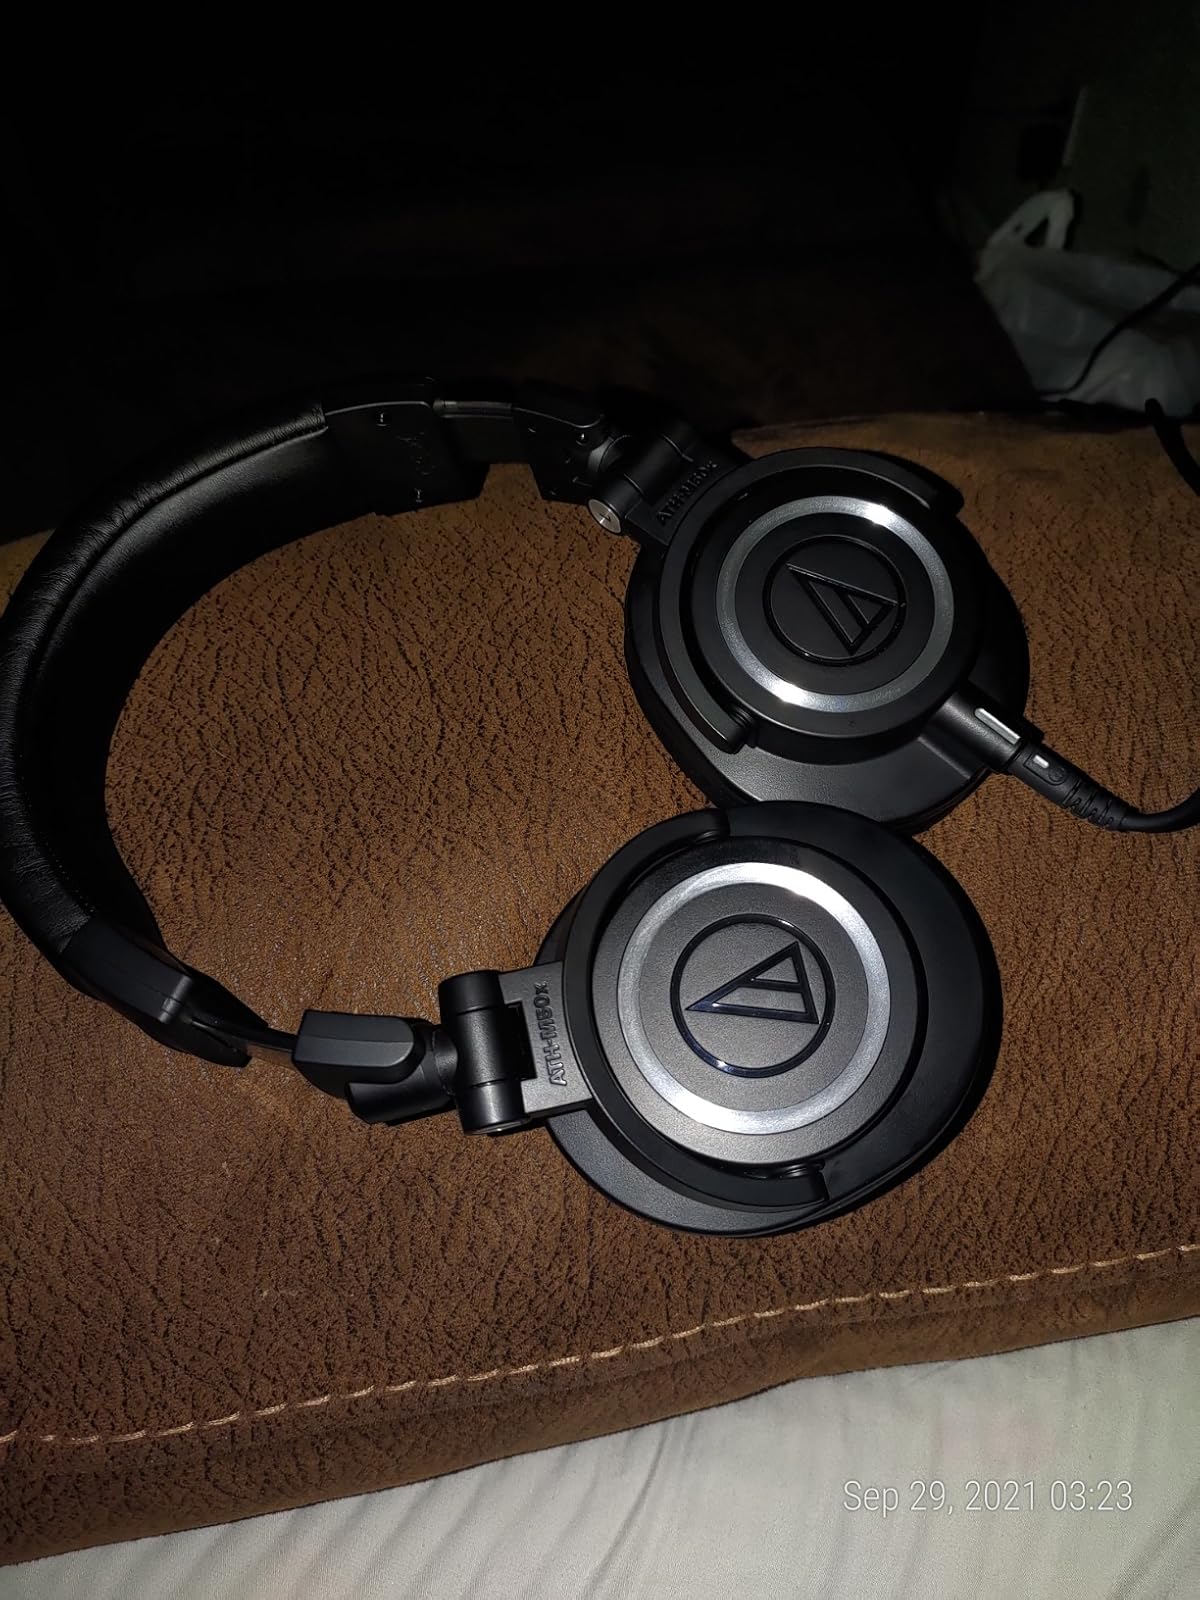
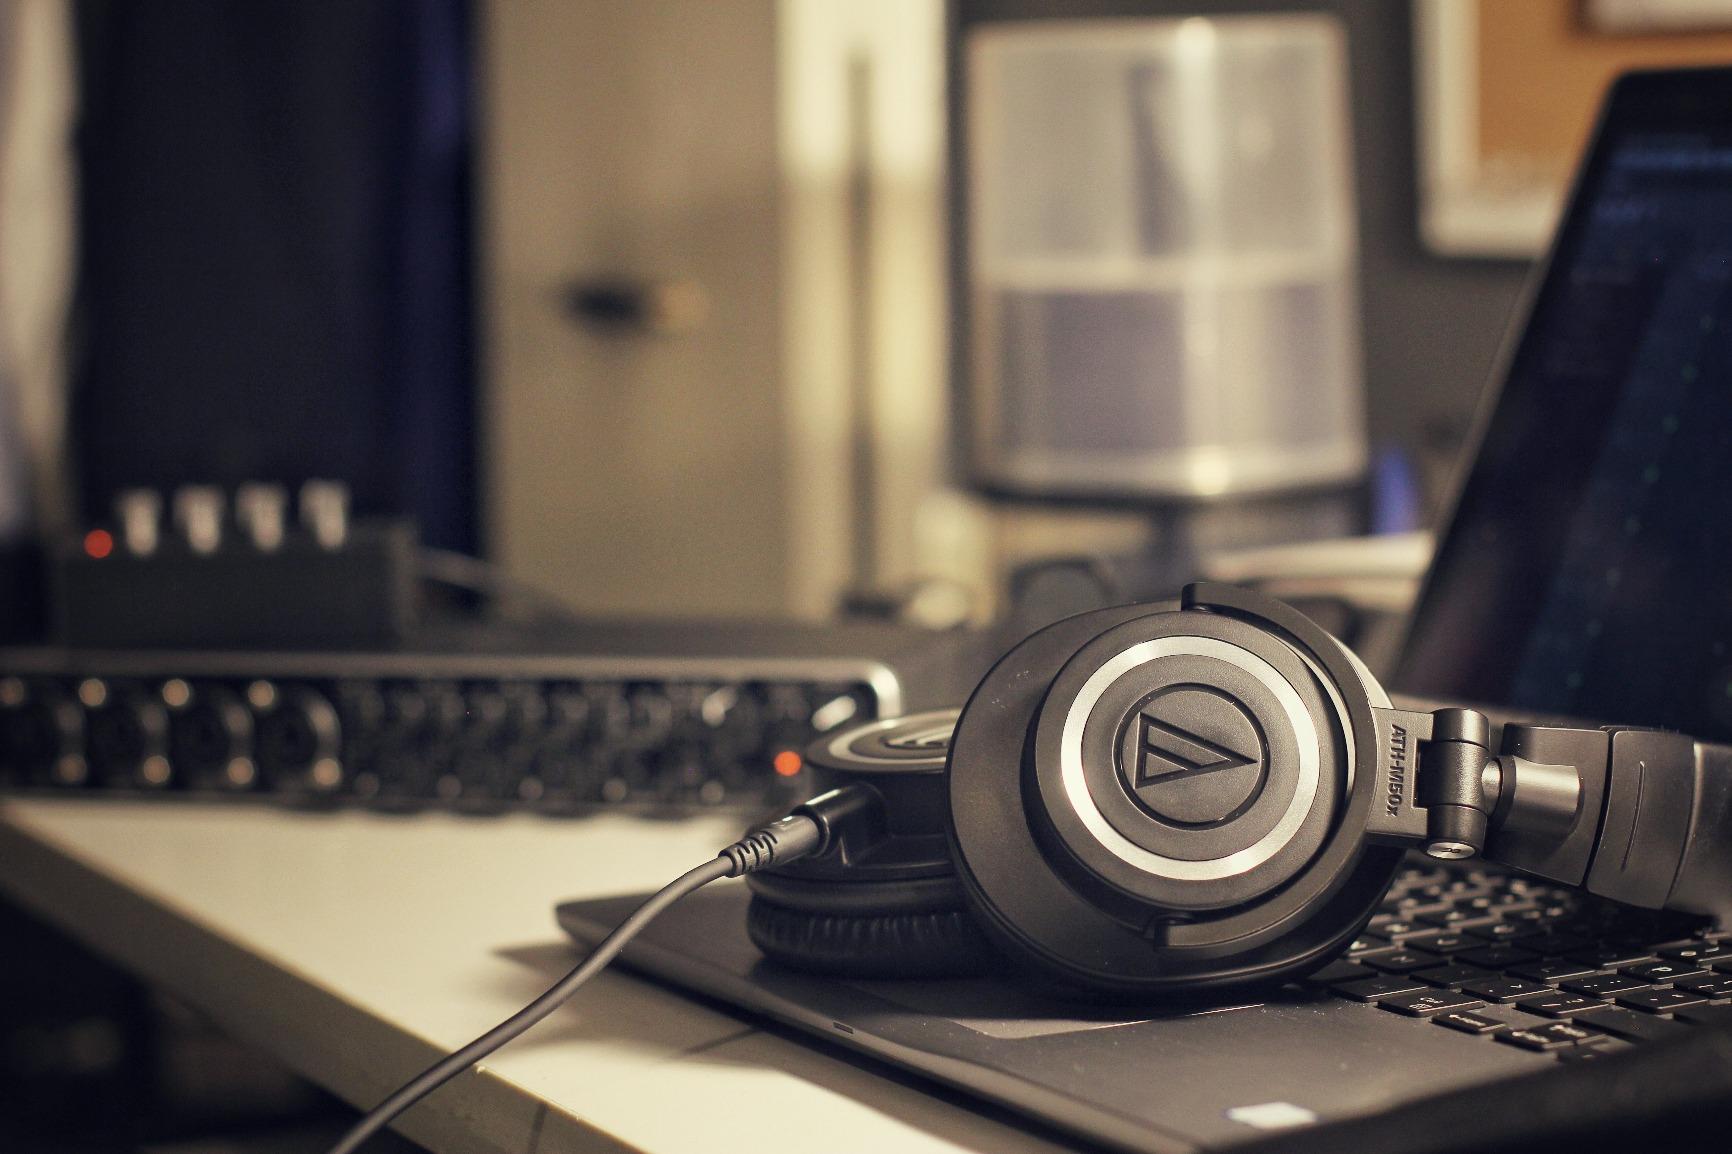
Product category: headphones
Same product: yes